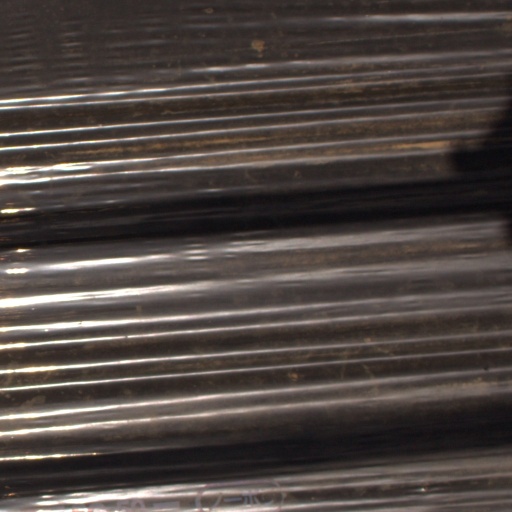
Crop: Jerusalem artichoke